Saint Nicolas Church, Trnava

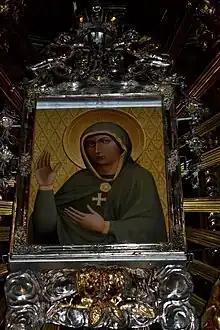

Starting in 1618 Cardinal Peter Pázmány ordered a series of renovations, including its widening and overall reconstruction in the Baroque style. The main altar dedicated to All Saints was created in 1630; several new side altars were also added.